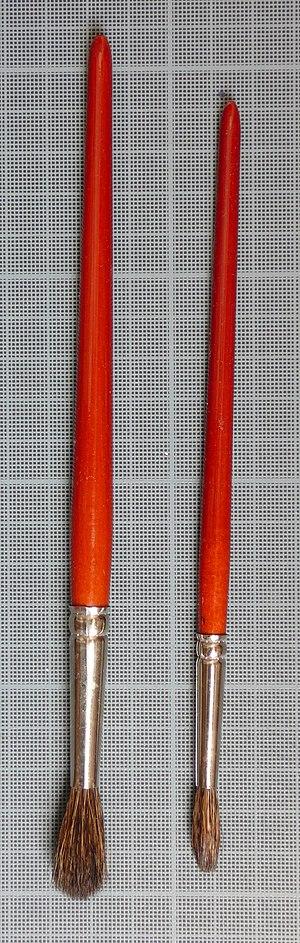
Photographie technique sur fond neutre de deux pinceaux pour aquarelle ou gouache
Le pinceau est une variété de brosse à poils souples et à touffe plus ou moins effilée, destiné à enduire une surface d'une couche mince de matière, peinture, encre, vernis, fard. On ne distingue pas toujours le pinceau de la brosse à peindre.